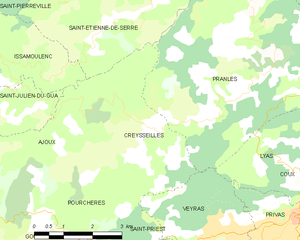
Carte des communes françaises: Creysseilles